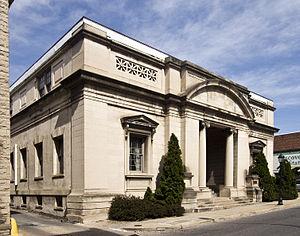
Vieille bibliothèque du comté de Washington, 21 Summit Avenue, Hagerstown, Maryland, États-Unis